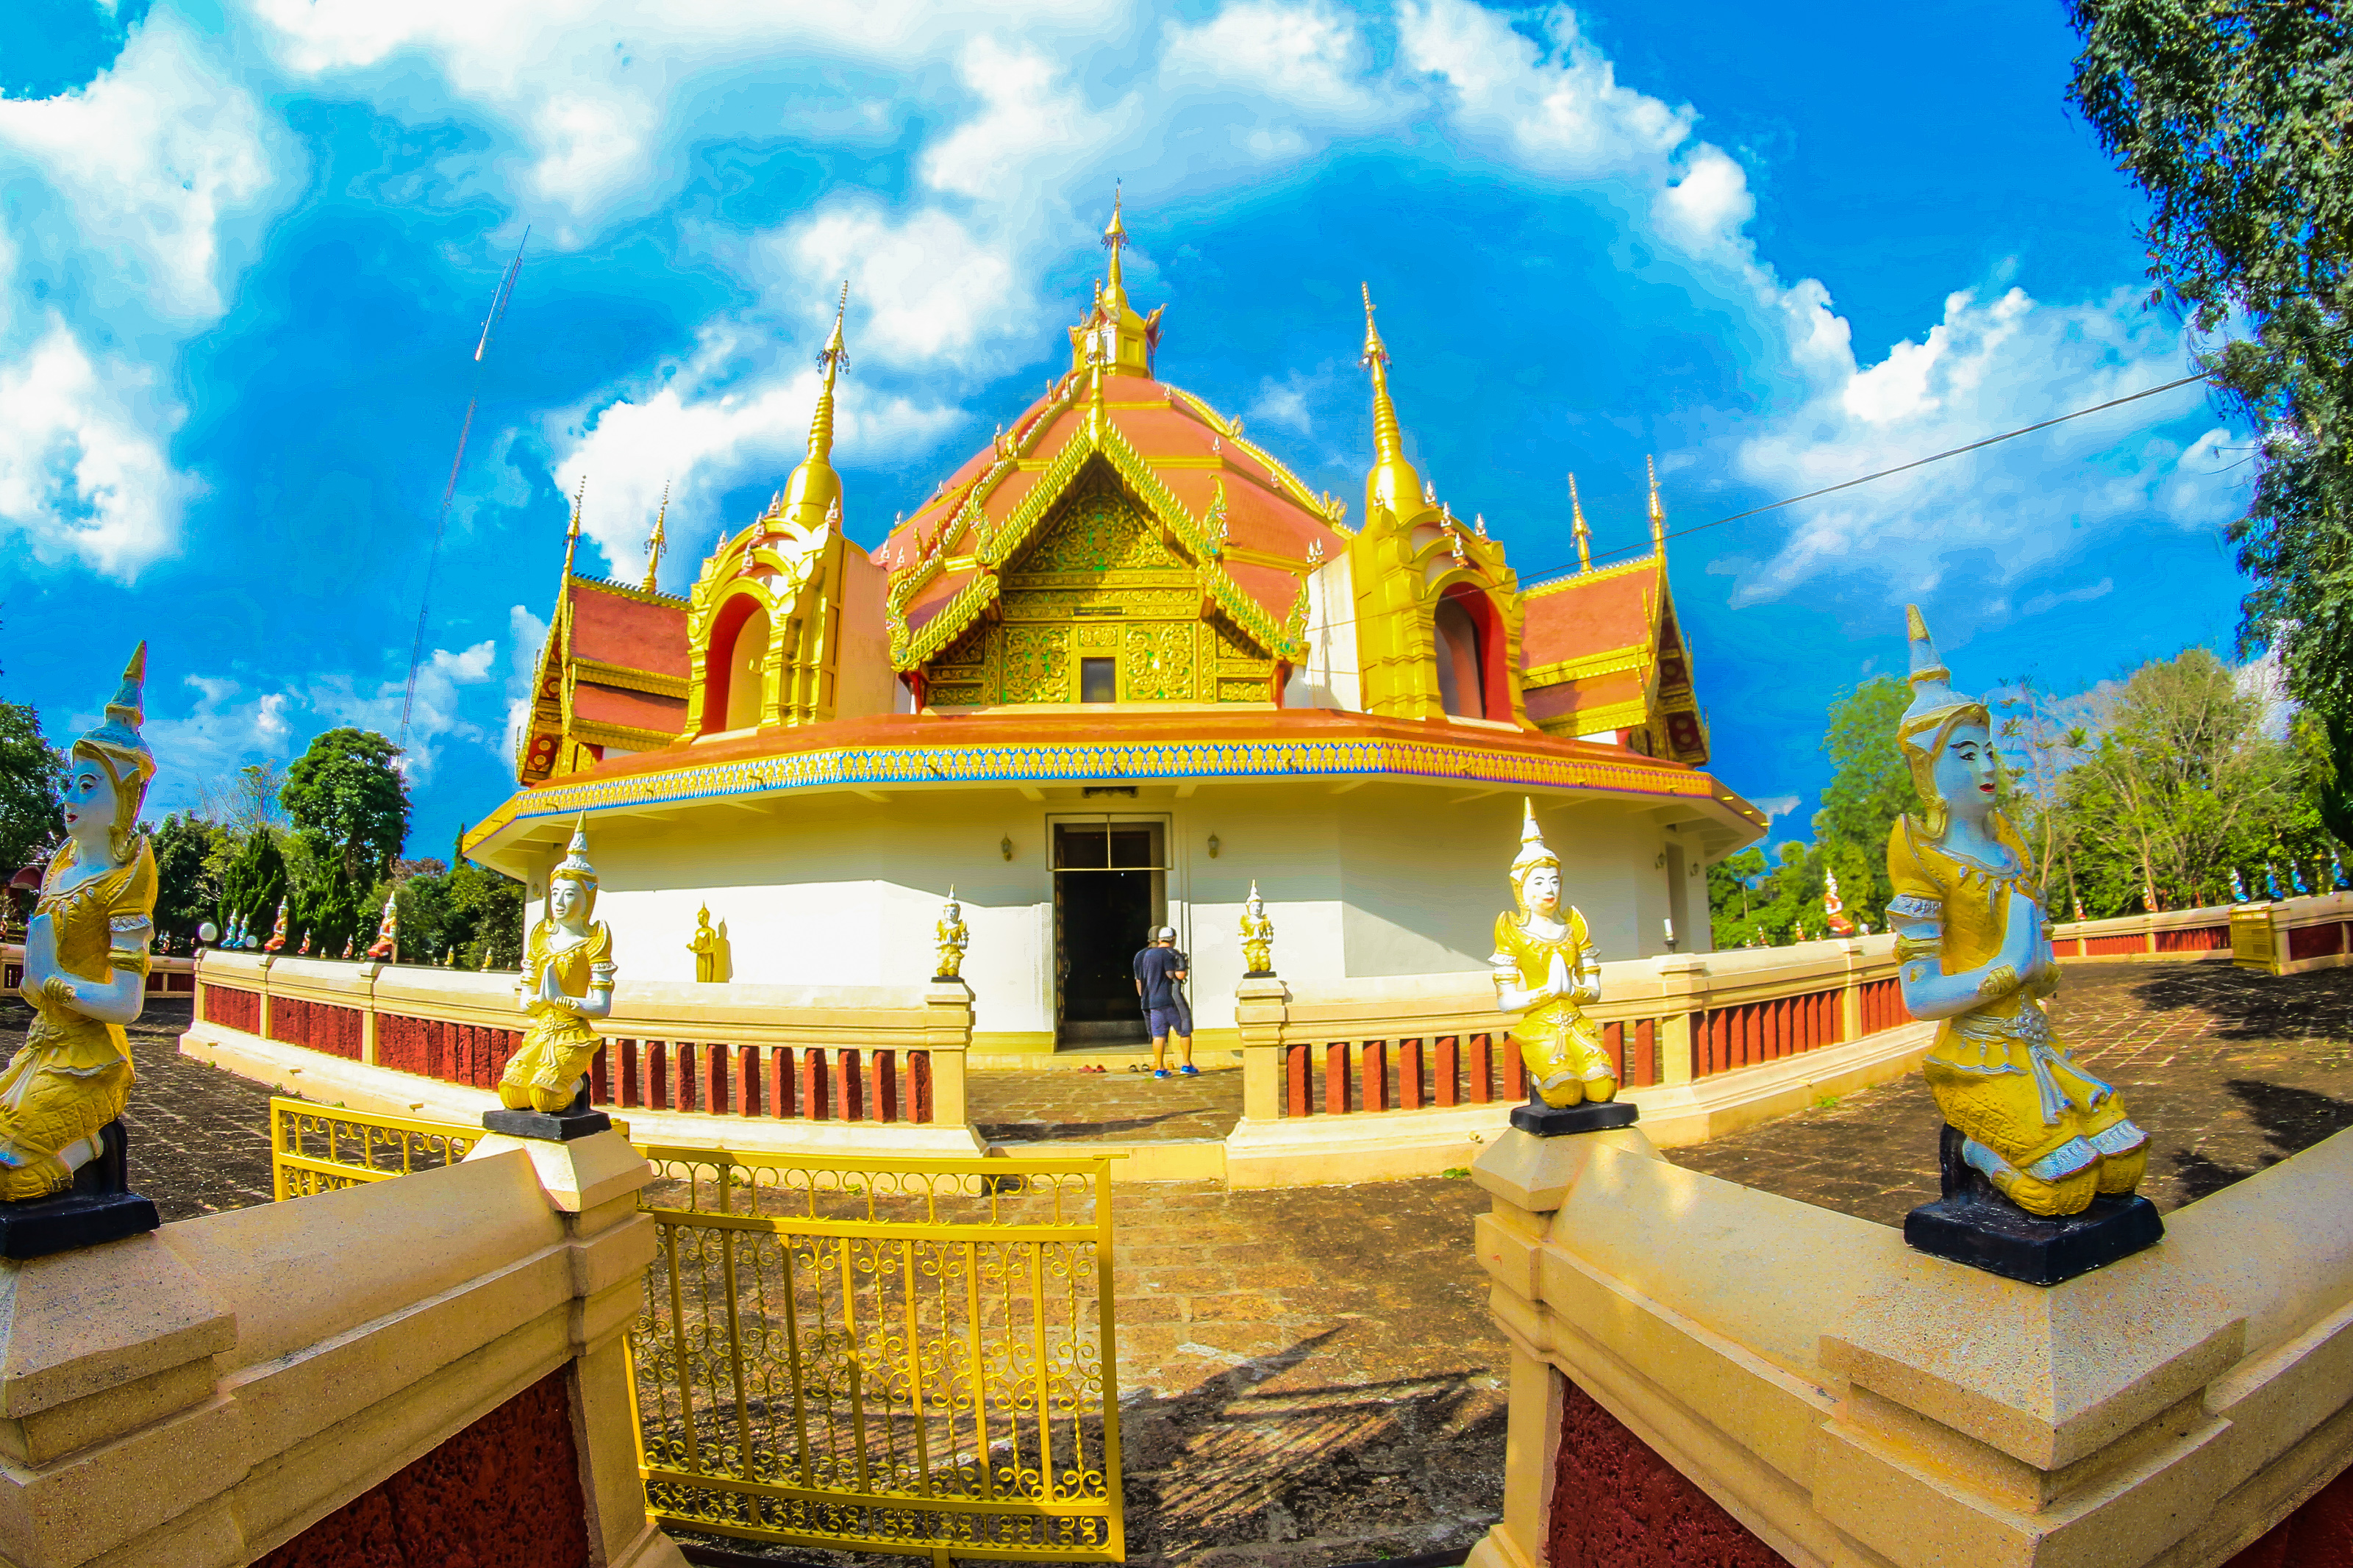
thailand, traditional, temple, asia, wat, ancient, famous, culture, buddha, religion, architecture, old, travel, gold, pagoda, buddhism, art, thai, asian, background, tourism, beautiful, sky, building, lamphun, statue, place, buddhist, tourist, religious, place of worship, landmark, shrine, historic site, photography, hindu temple, world, monastery, cloud, tourist attraction